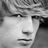
Emotion: neutral